164th Regiment (United States)

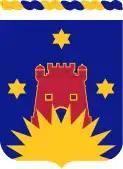
Coat of arms

The 164th Regiment (Regional Training Institute) is a training unit of the North Dakota Army National Guard. As the 164th Infantry Regiment, it was formed during World War I, but traces its history to Dakota Territorial Militia units formed in the 1880s. The regiment was the first United States Army unit to land on Guadalcanal during World War II.